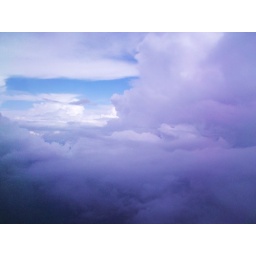
Shortly before landing in Manchester, England. That blue sky was not visible from the ground.